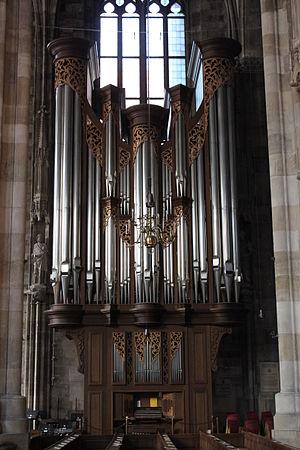
L'orgue de la cathédrale Saint-Étienne à Vienne